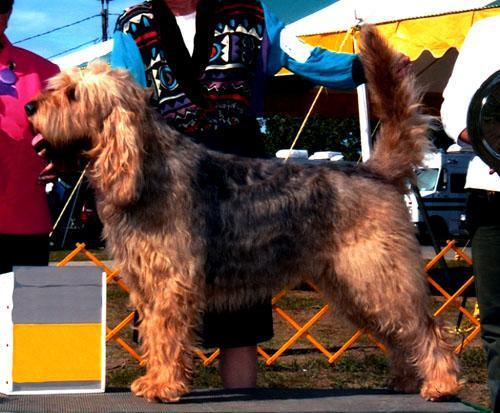
otterhound